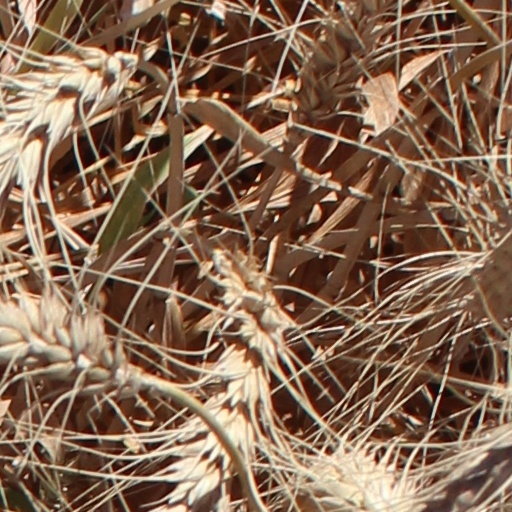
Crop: wheat